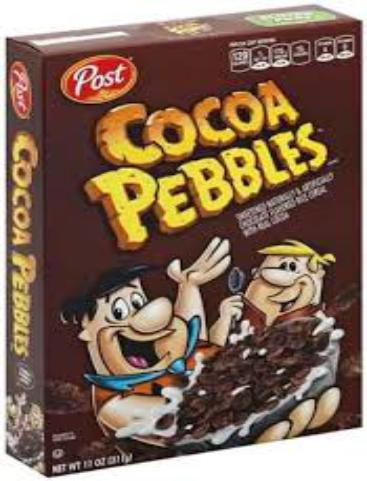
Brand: Cocoa Pebbles
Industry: Food